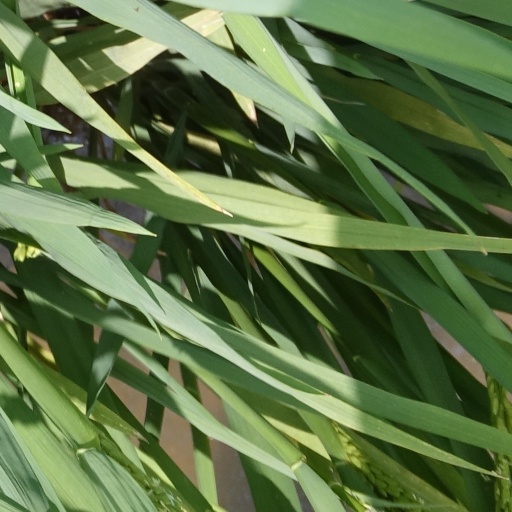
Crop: rice